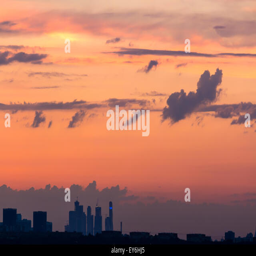
colorful sky at sunset with clouds on the horizon and the silhouette of city buildings in a light haze with twinkling